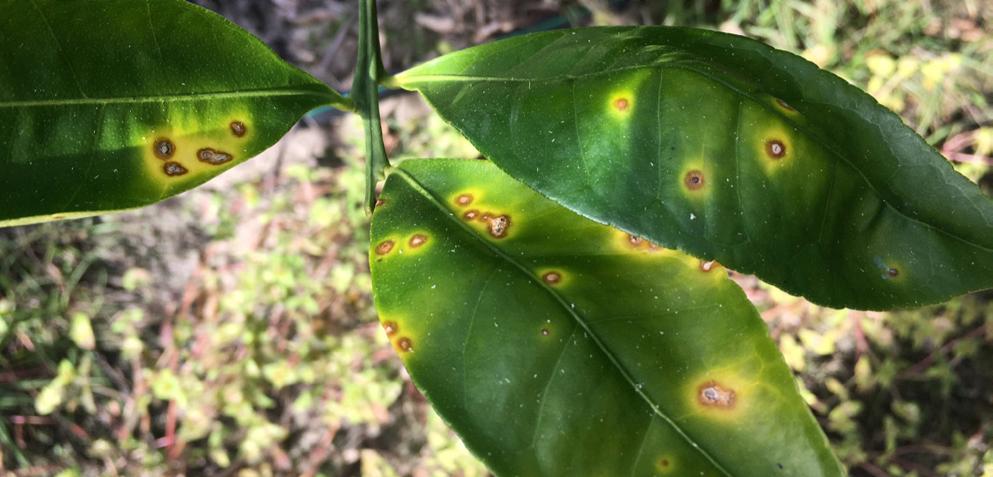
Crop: unknown
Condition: citrus_citrus_canker